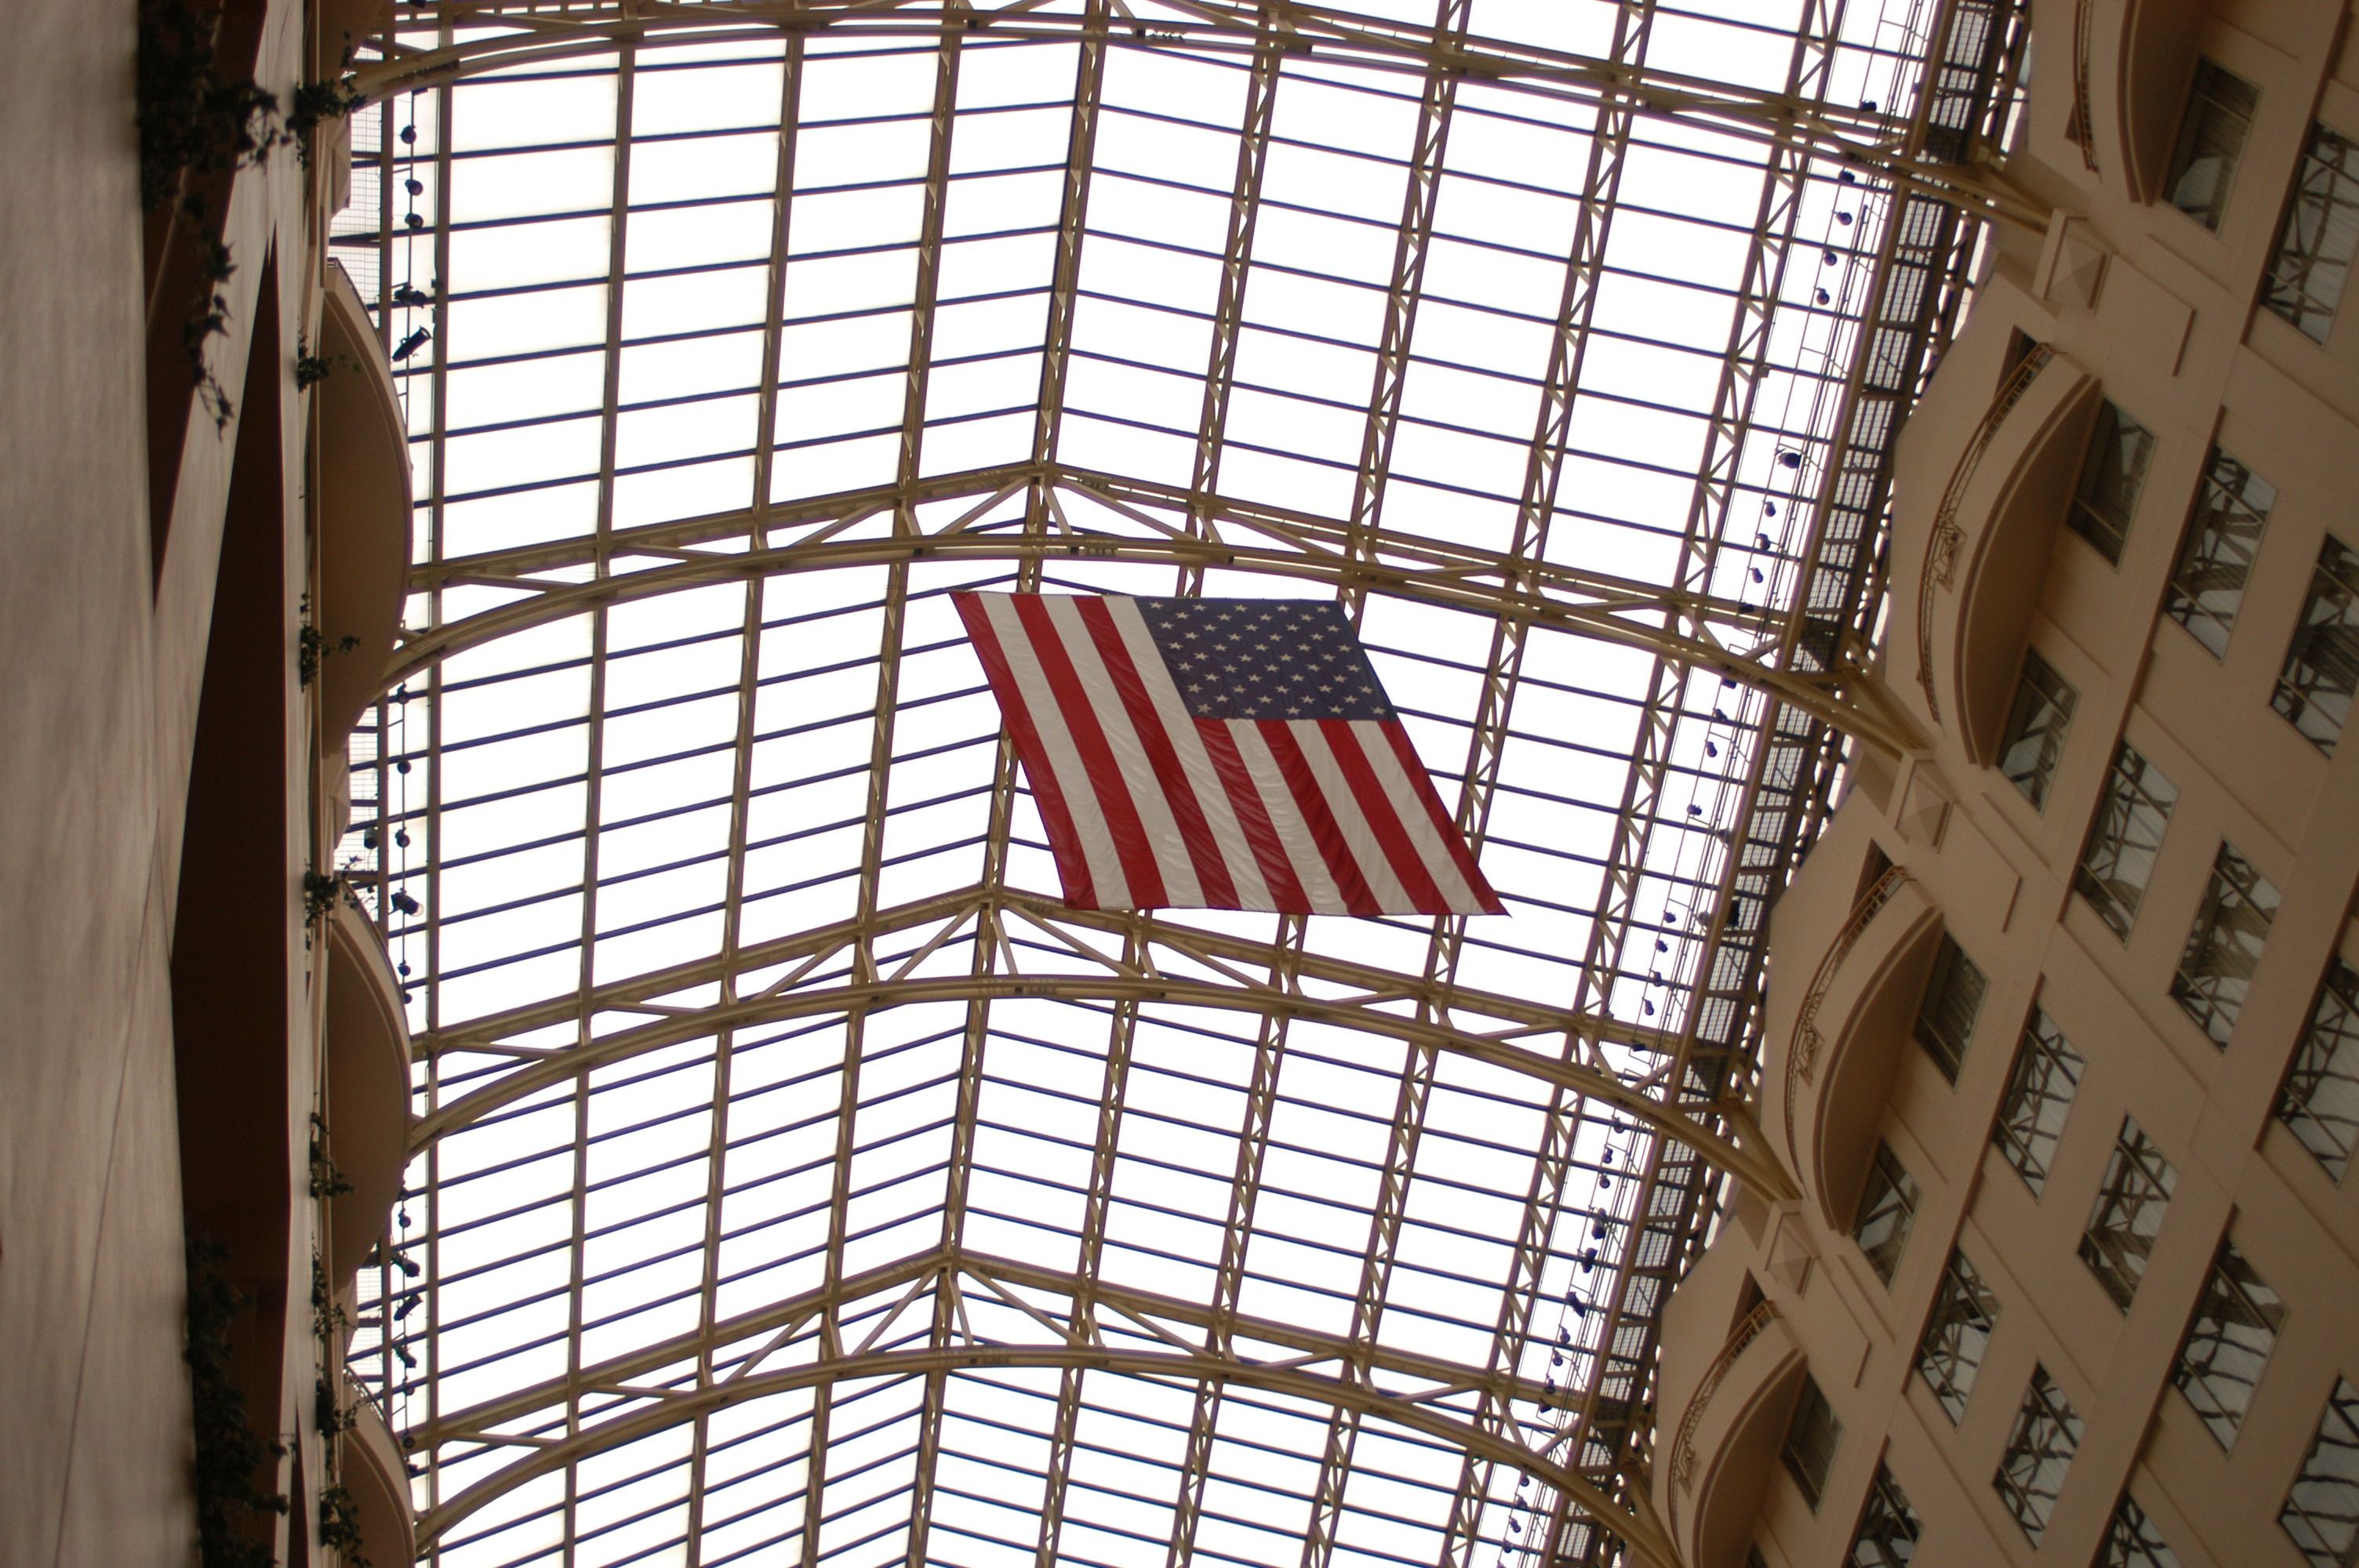
light, architecture, structure, wood, window, roof, building, natural, american flag, skylight, facade, lighting, cage, eco, washington, interior design, design, truss, ecofriendly, man made object, window covering